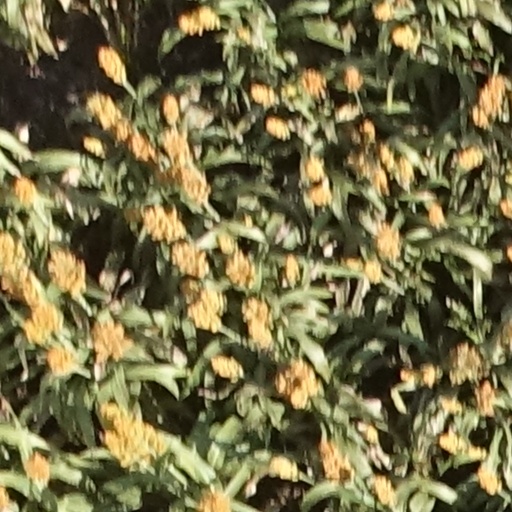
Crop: sorghum